Sons of the Sea (1926 film)

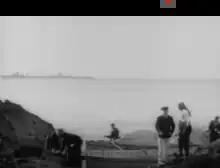
Screen capture

Sons of the Seas (1926), is a silent film which is mostly known for being the first film filmed in Malta in 1925. The major reason why this and three other films from the interwar era were filmed on Malta was because of the presence of the Admiralty there. The fictitious Sons of the Sea tells the tale of two young men who join the Navy. The film is archived at the British Film Institute, where only four out of six reels remain. The film was set to be screened by both the Malta Film Commission and Heritage Malta